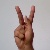
The image shows a hand gesture representing the letter 'K' in Indian Sign Language.